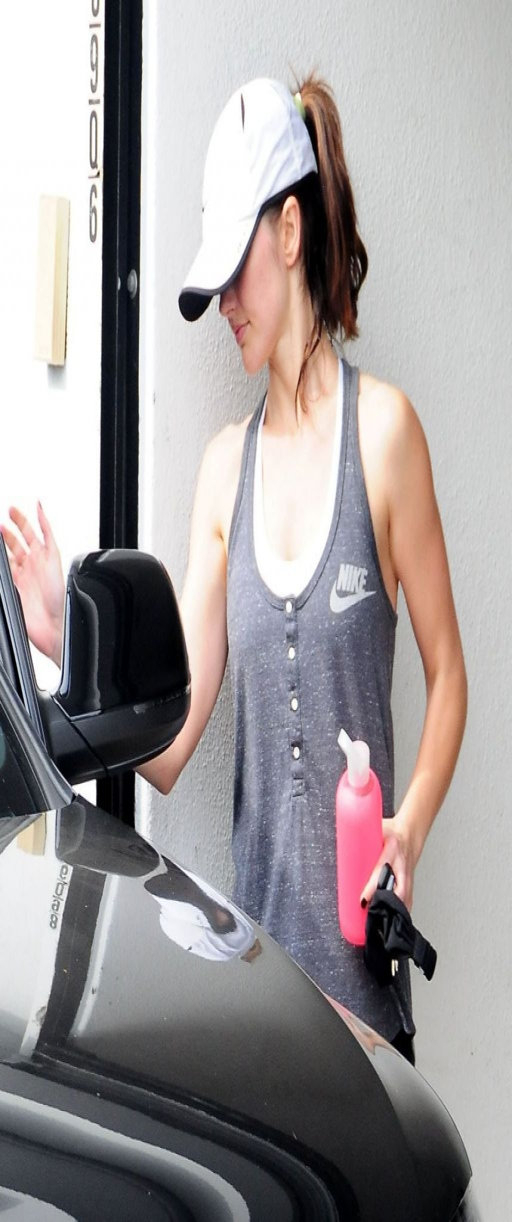
actor - leaving the gym